Alina Artts

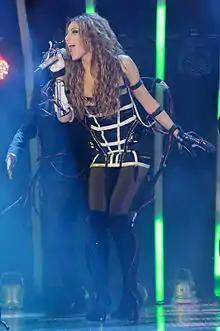
Alina Artts performing at a concert.

The first performance of Artts' song "Olimpiyskiy tanets" was held on 8 October 2013 in Red Square. Since October 2013 her relay song crossed all countries, from the west to the east and back to Sochi, and performed "Olimpiyskiy tanets" at all official celebrations of the Torch Relay of the Olympic Flame, under which, thanks to the participation of hundreds of volunteers, it organized specially delivered flash mobs. October 28, 2013 Artts became an honorary torchbearer Torch Relay in the city of Pushkin.